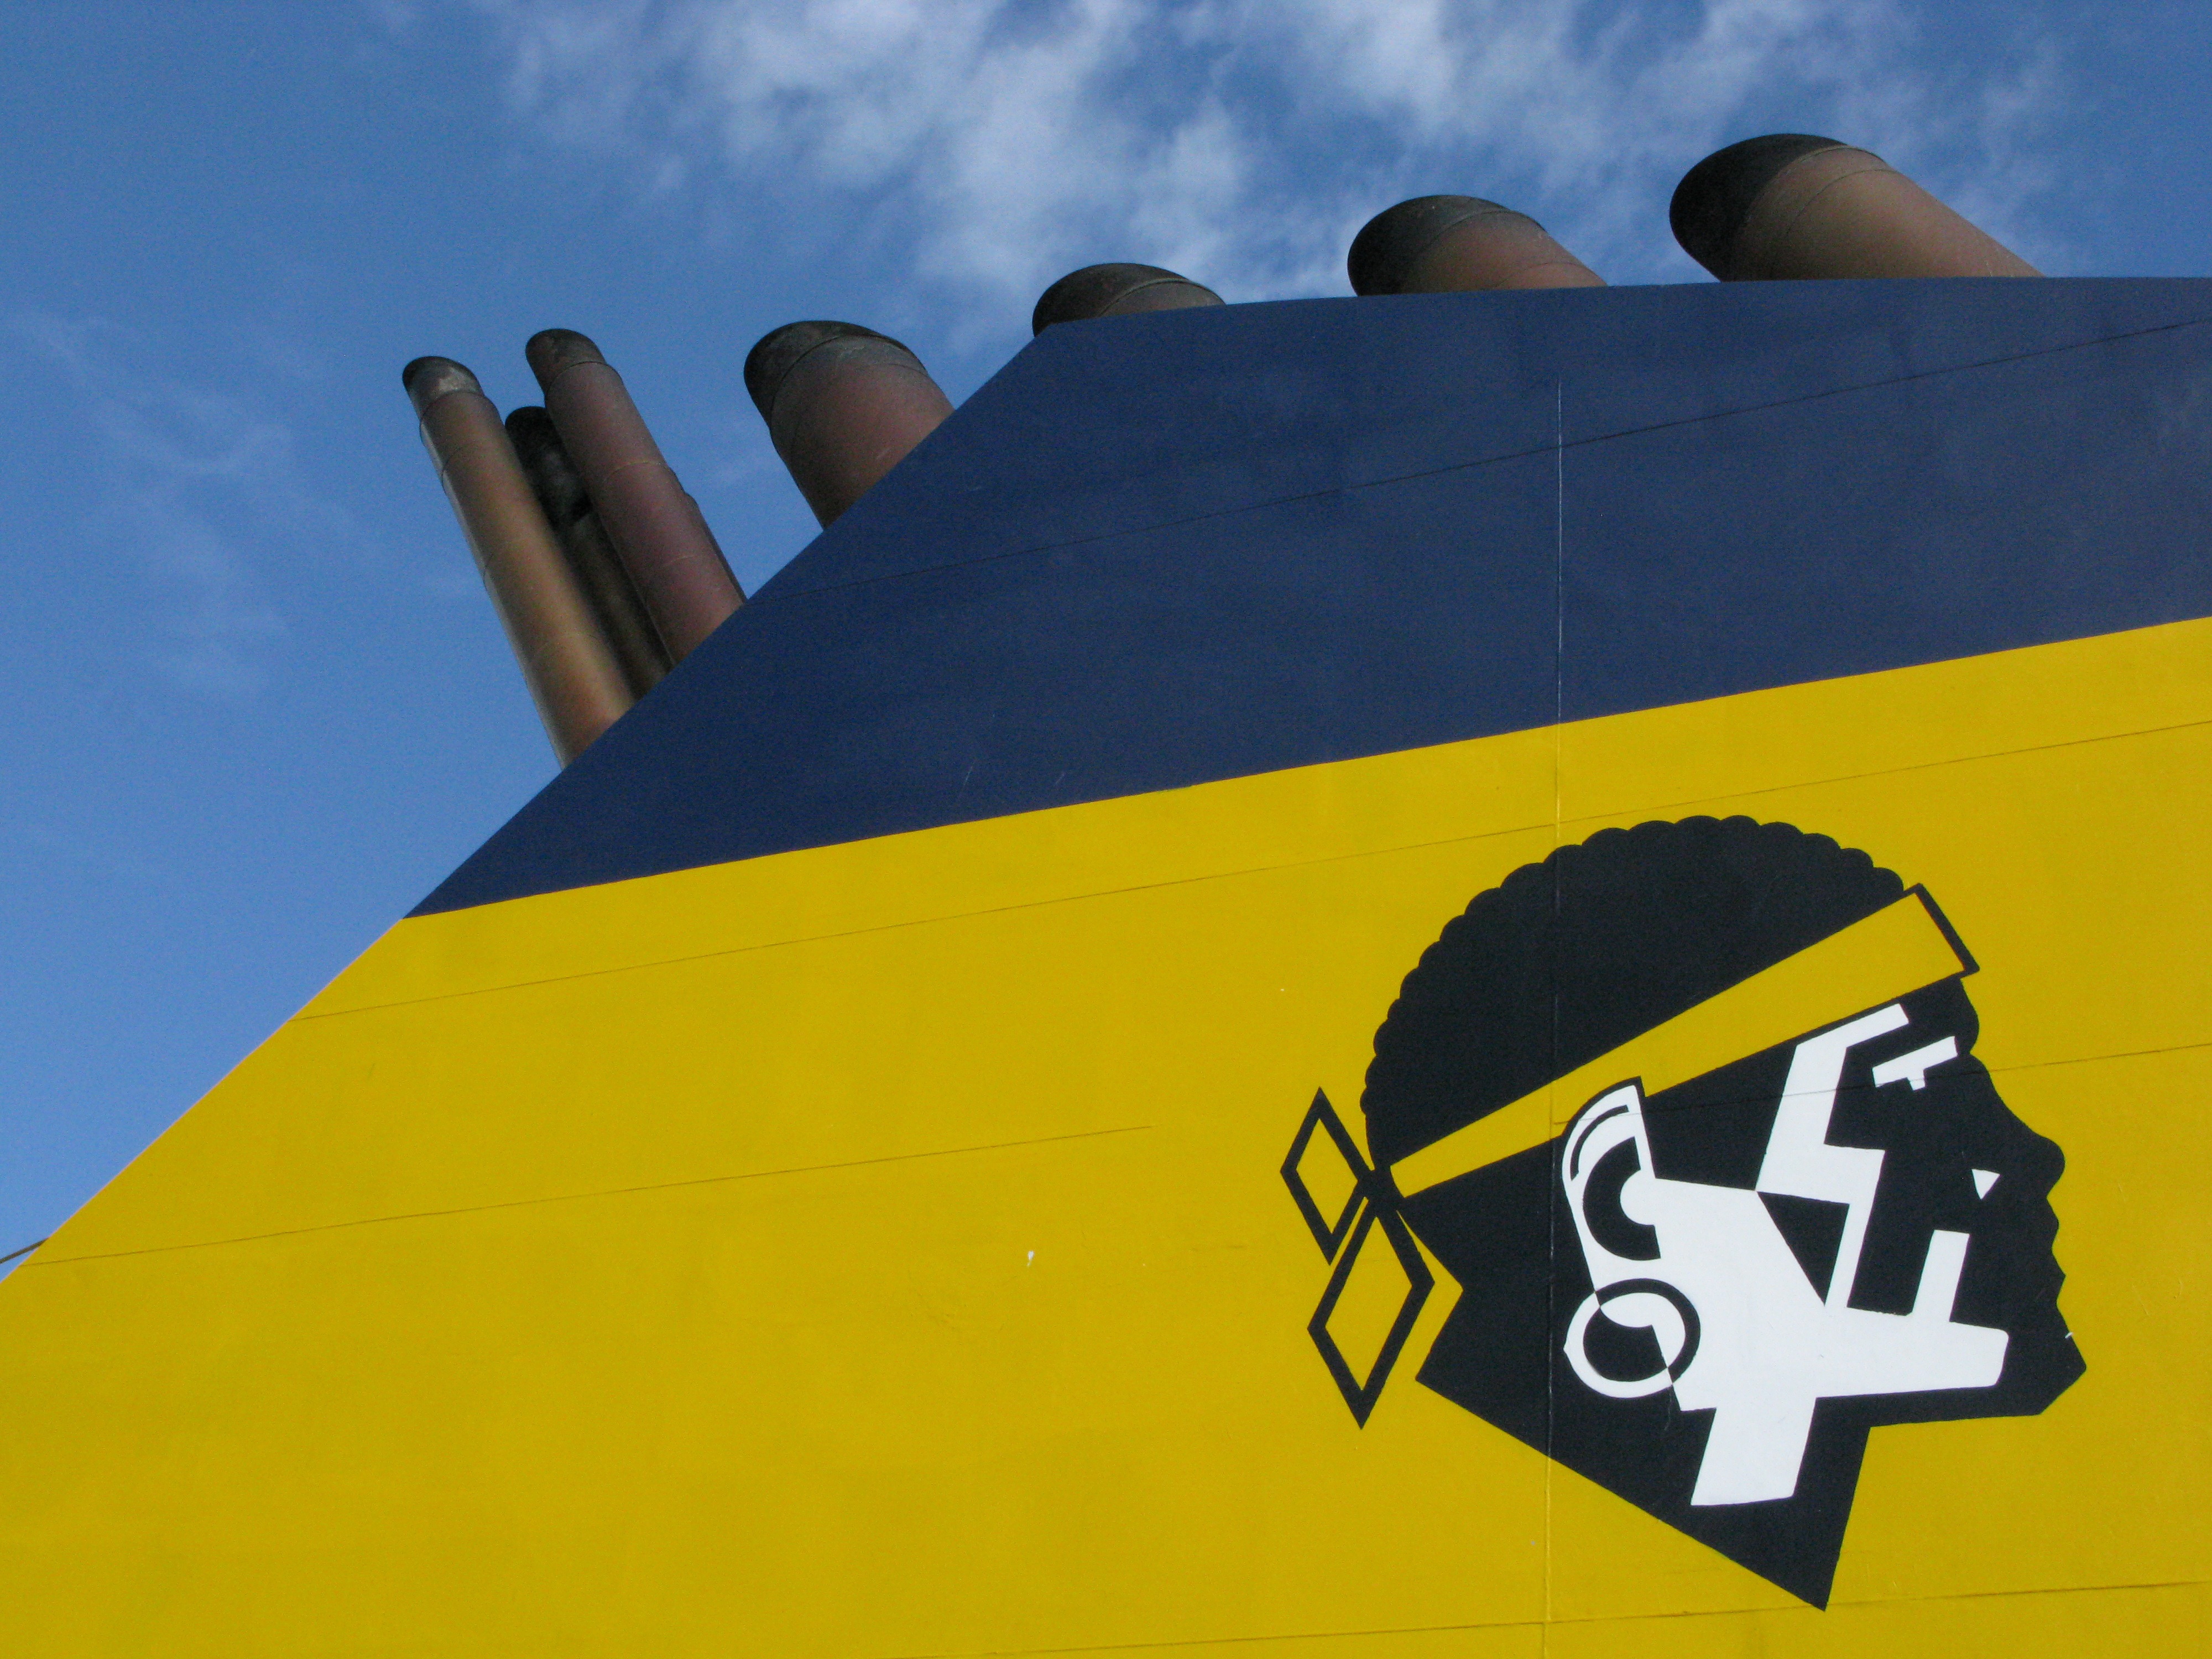
wing, number, ship, aircraft, vehicle, color, blue, yellow, toy, ferry, corsica, shape, pirates, atmosphere of earth, surfing equipment and supplies